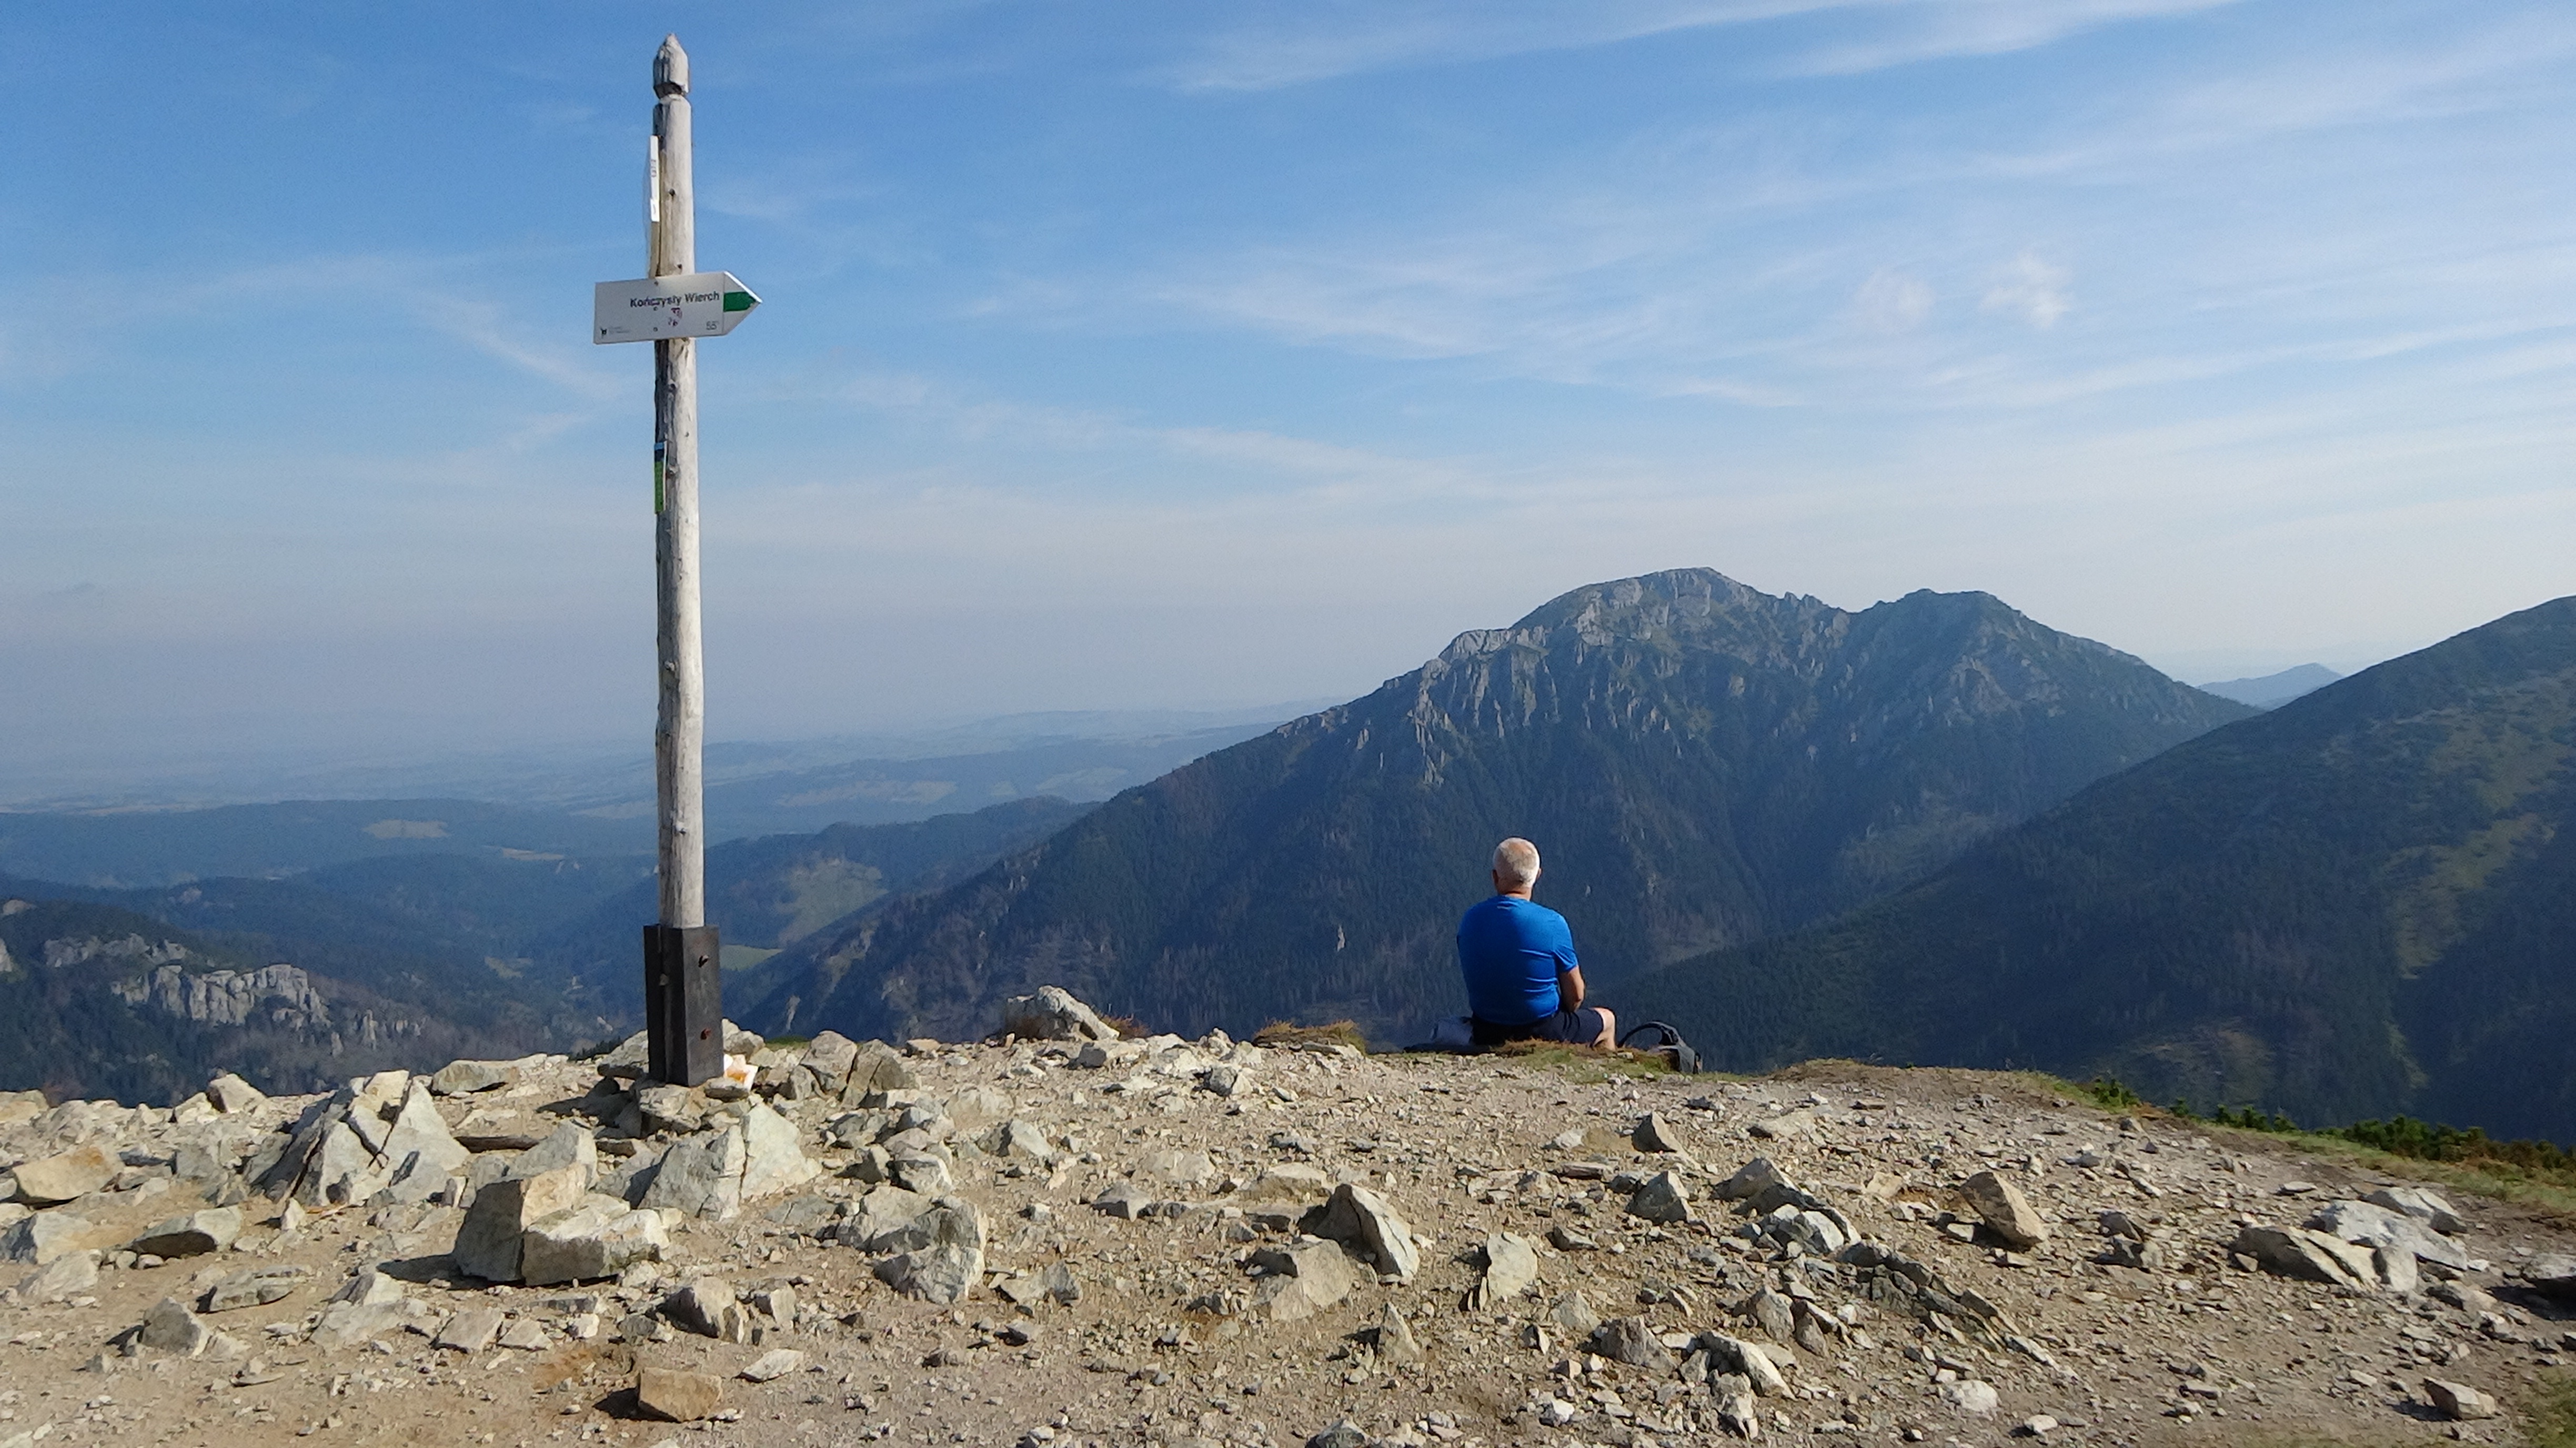
landscape, nature, walking, mountain, hiking, adventure, valley, mountain range, ridge, summit, mountains, alps, poland, plateau, fell, top, tatry, landform, reverie, mountain pass, geographical feature, mountainous landforms